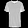
Label: T - shirt / top